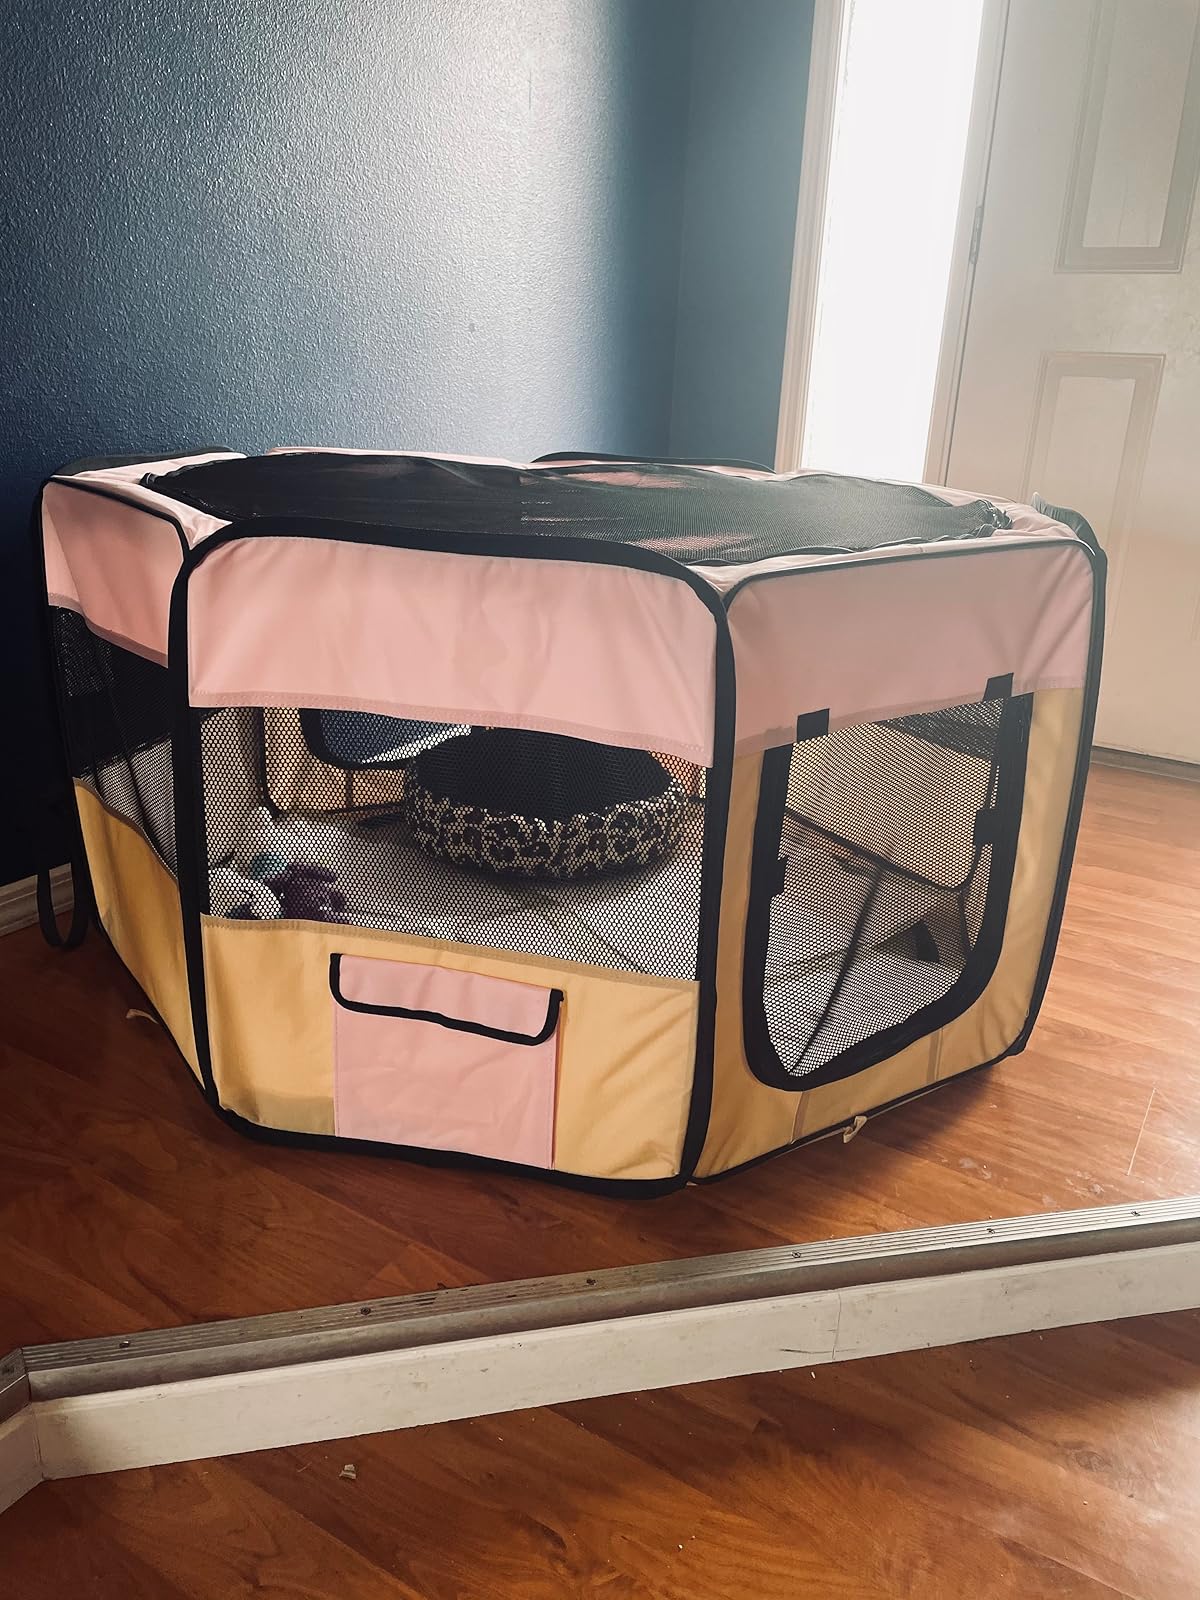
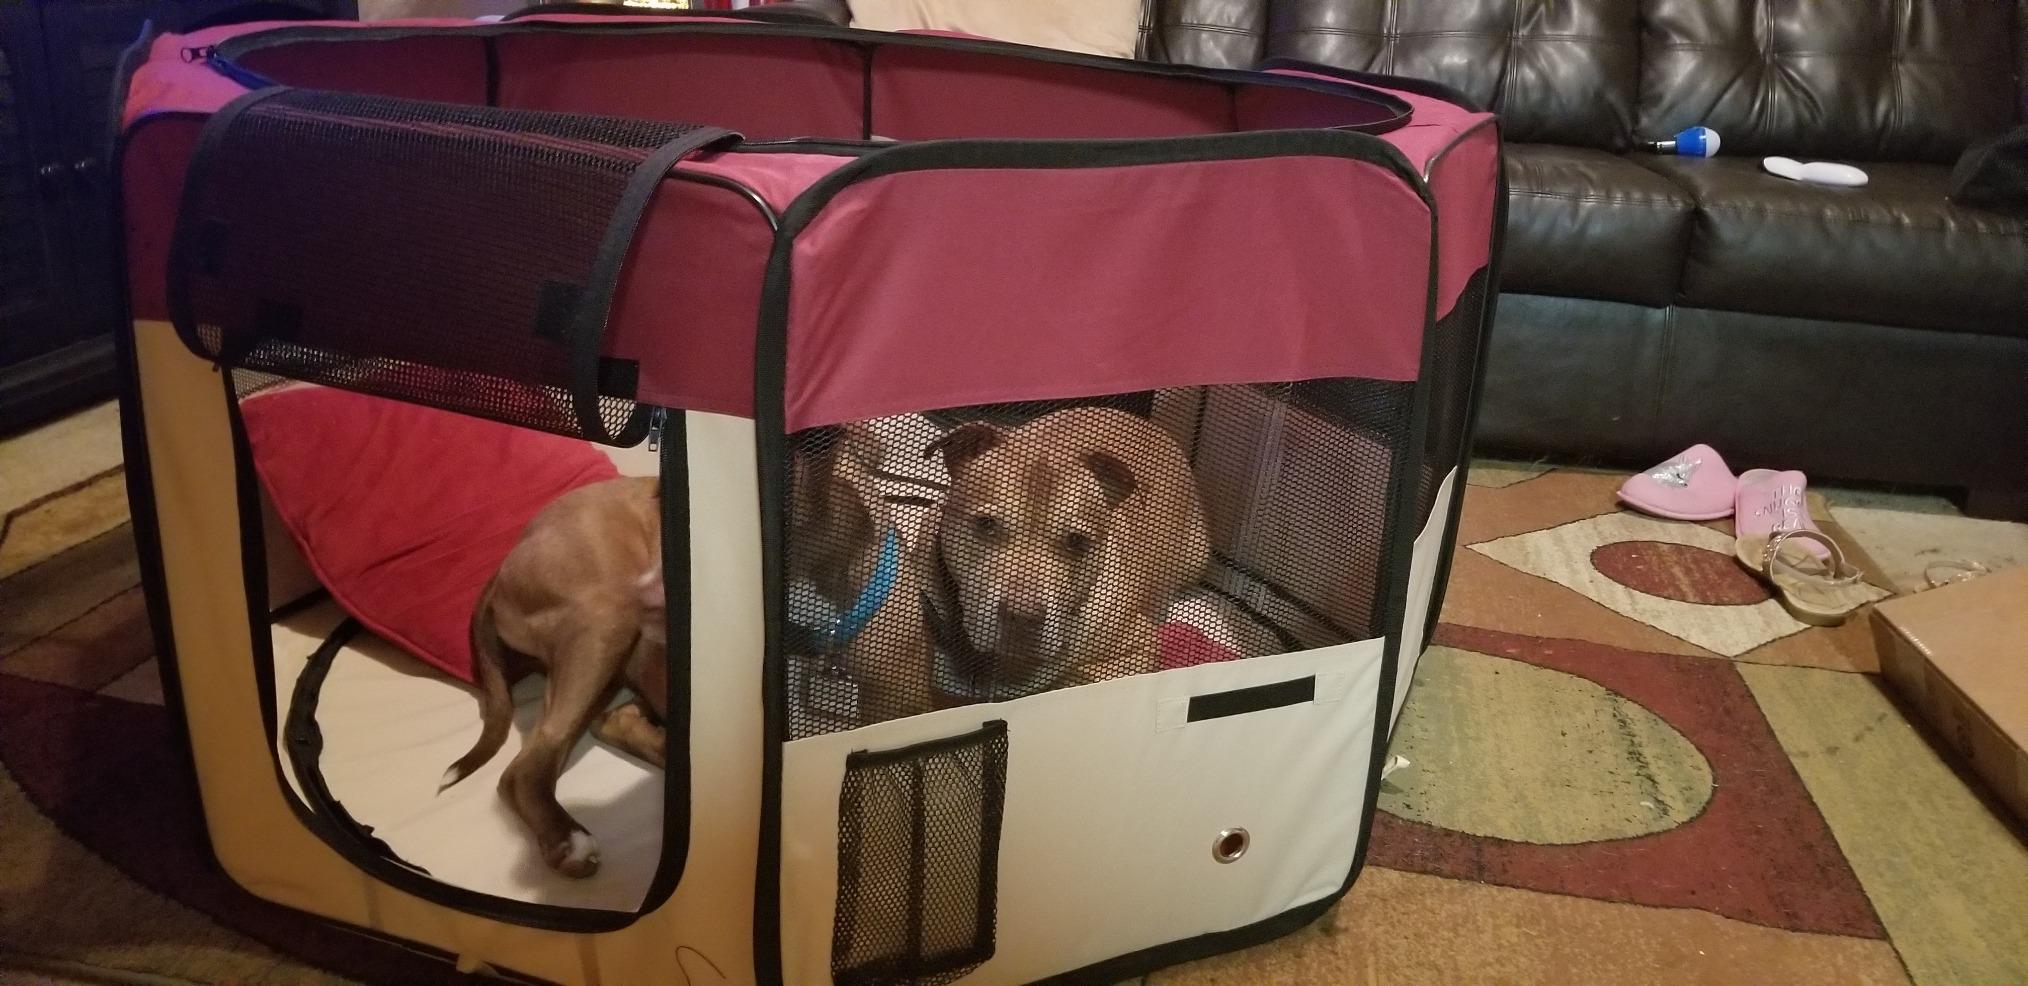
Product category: items_kennel
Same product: no